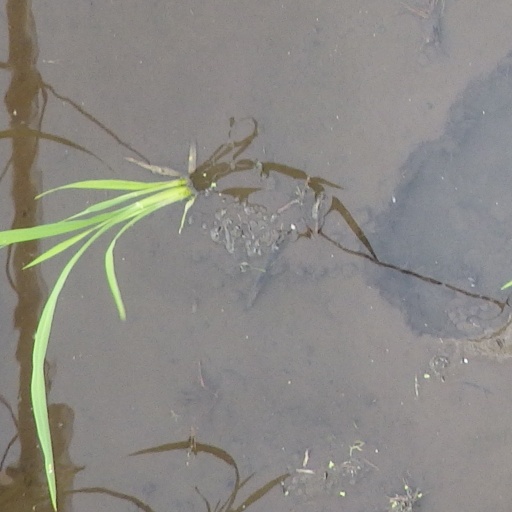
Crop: rice